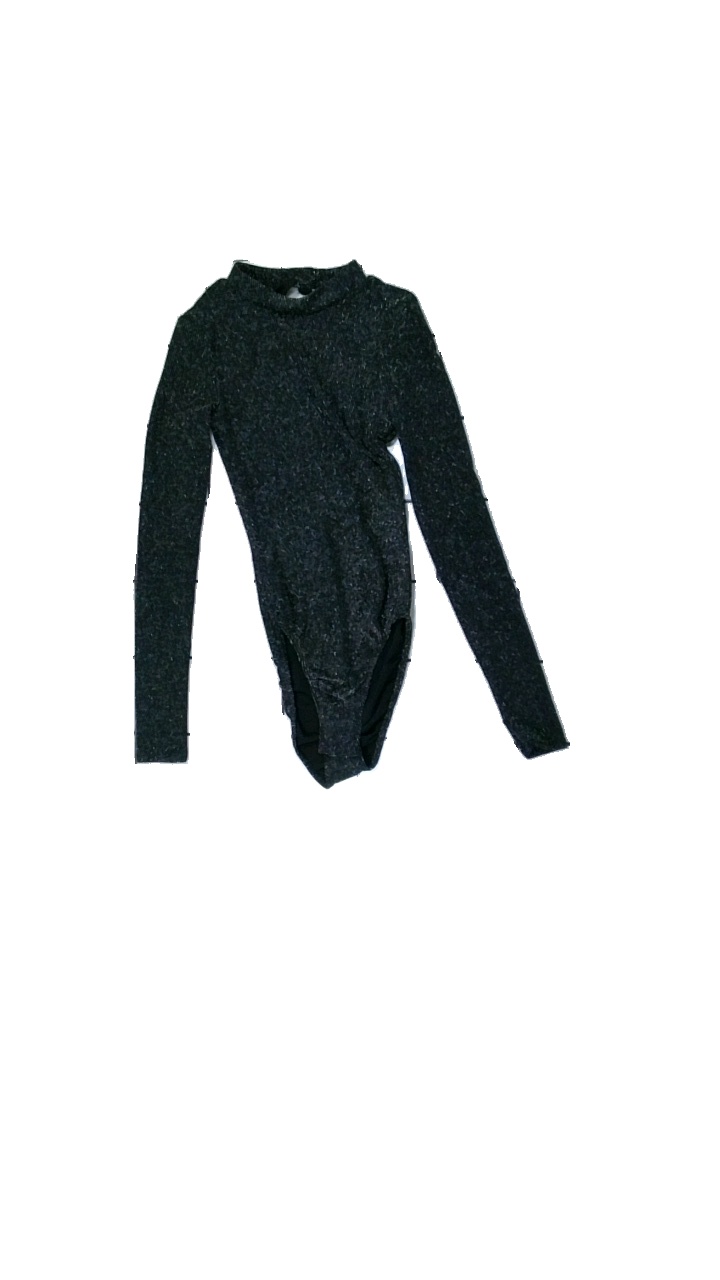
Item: Top (Ladies)
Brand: H&m
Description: Black body with open back and metallic threads
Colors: Black
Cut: Regular
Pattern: Metallic
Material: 100% Nylon
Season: All
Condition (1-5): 5
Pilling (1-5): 5
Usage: Reuse
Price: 50-100